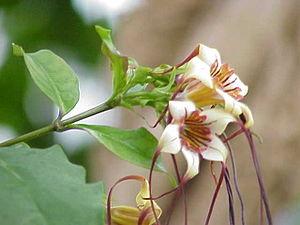
Strophanthus est un genre de plantes de la famille des Apocynaceae.